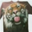
Label: tiger